History of Périgueux

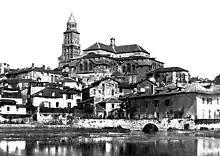
Saint-Front cathedral before its restoration by Paul Abadie. Photo taken by Médéric Mieusement before 1893.

In May 1472, King Louis XI confirmed the town's privileges in his letters patent, following the death of his brother Charles, Duke of Guyenne.